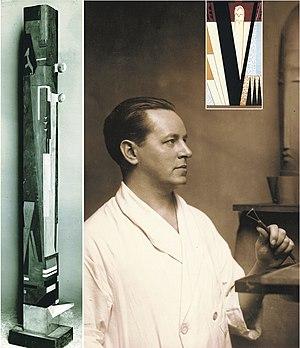
Sculpture architecturale de miklos.